Battle of Ulm

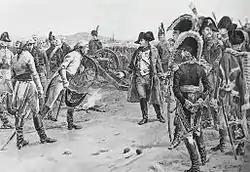
Mack surrenders to Napoleon at Ulm by Paul-Émile Boutigny

The Austrians expected the main battles of the war to take place in northern Italy, not Germany, and intended only to protect the Alps from French forces.